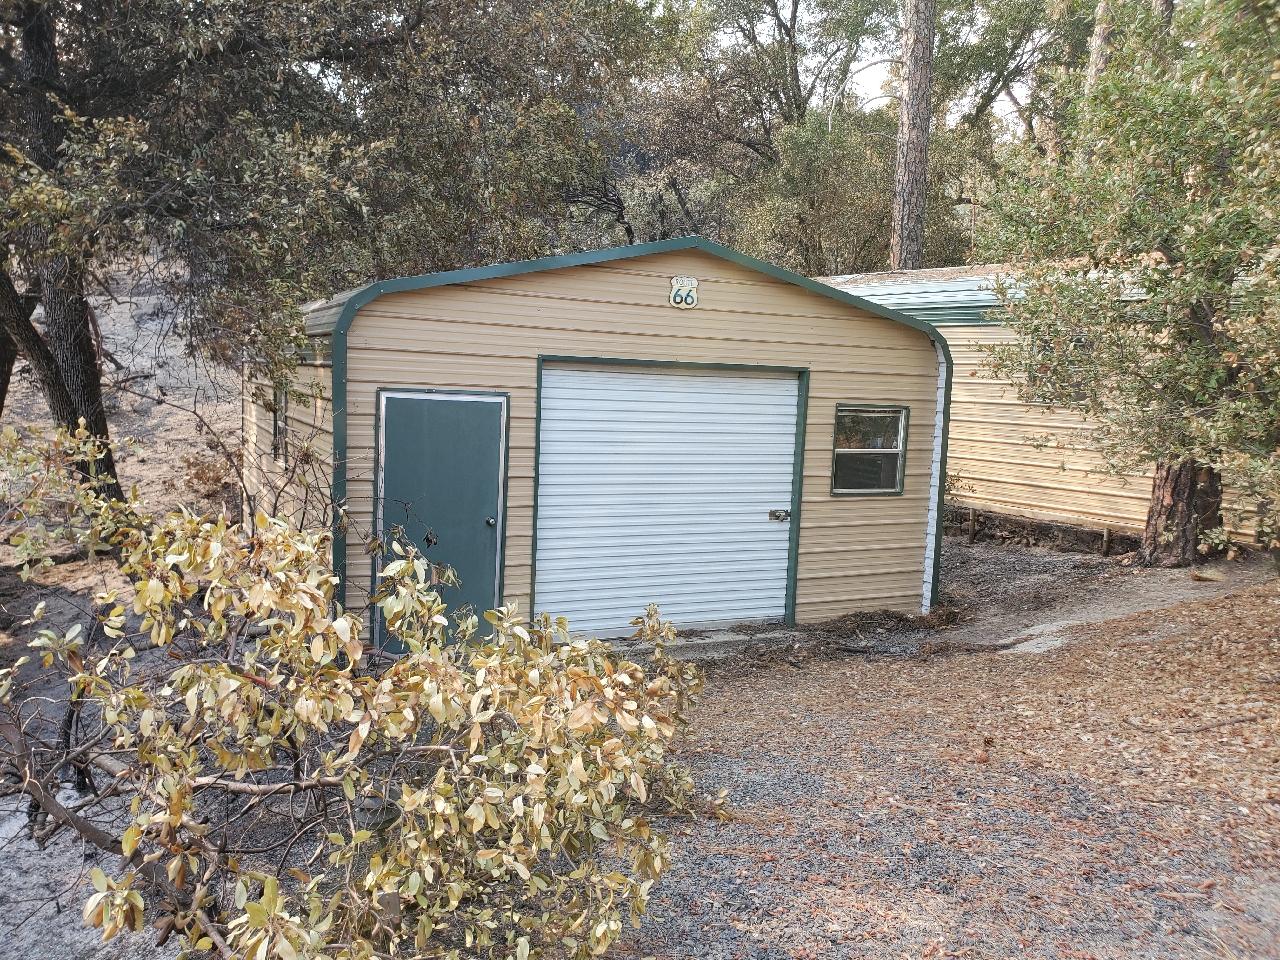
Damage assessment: affected